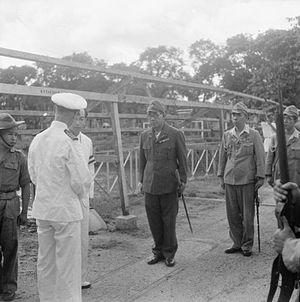
Lors du coup de force de 1945 en Indochine, l'empire du Japon prend à partir du 9 mars, lors de la Seconde Guerre mondiale, le contrôle total de l'Indochine française, que son armée occupait depuis 1940.